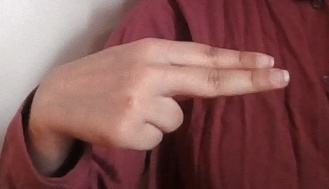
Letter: ain